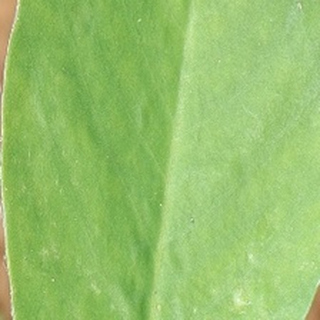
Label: healthy_groundnut